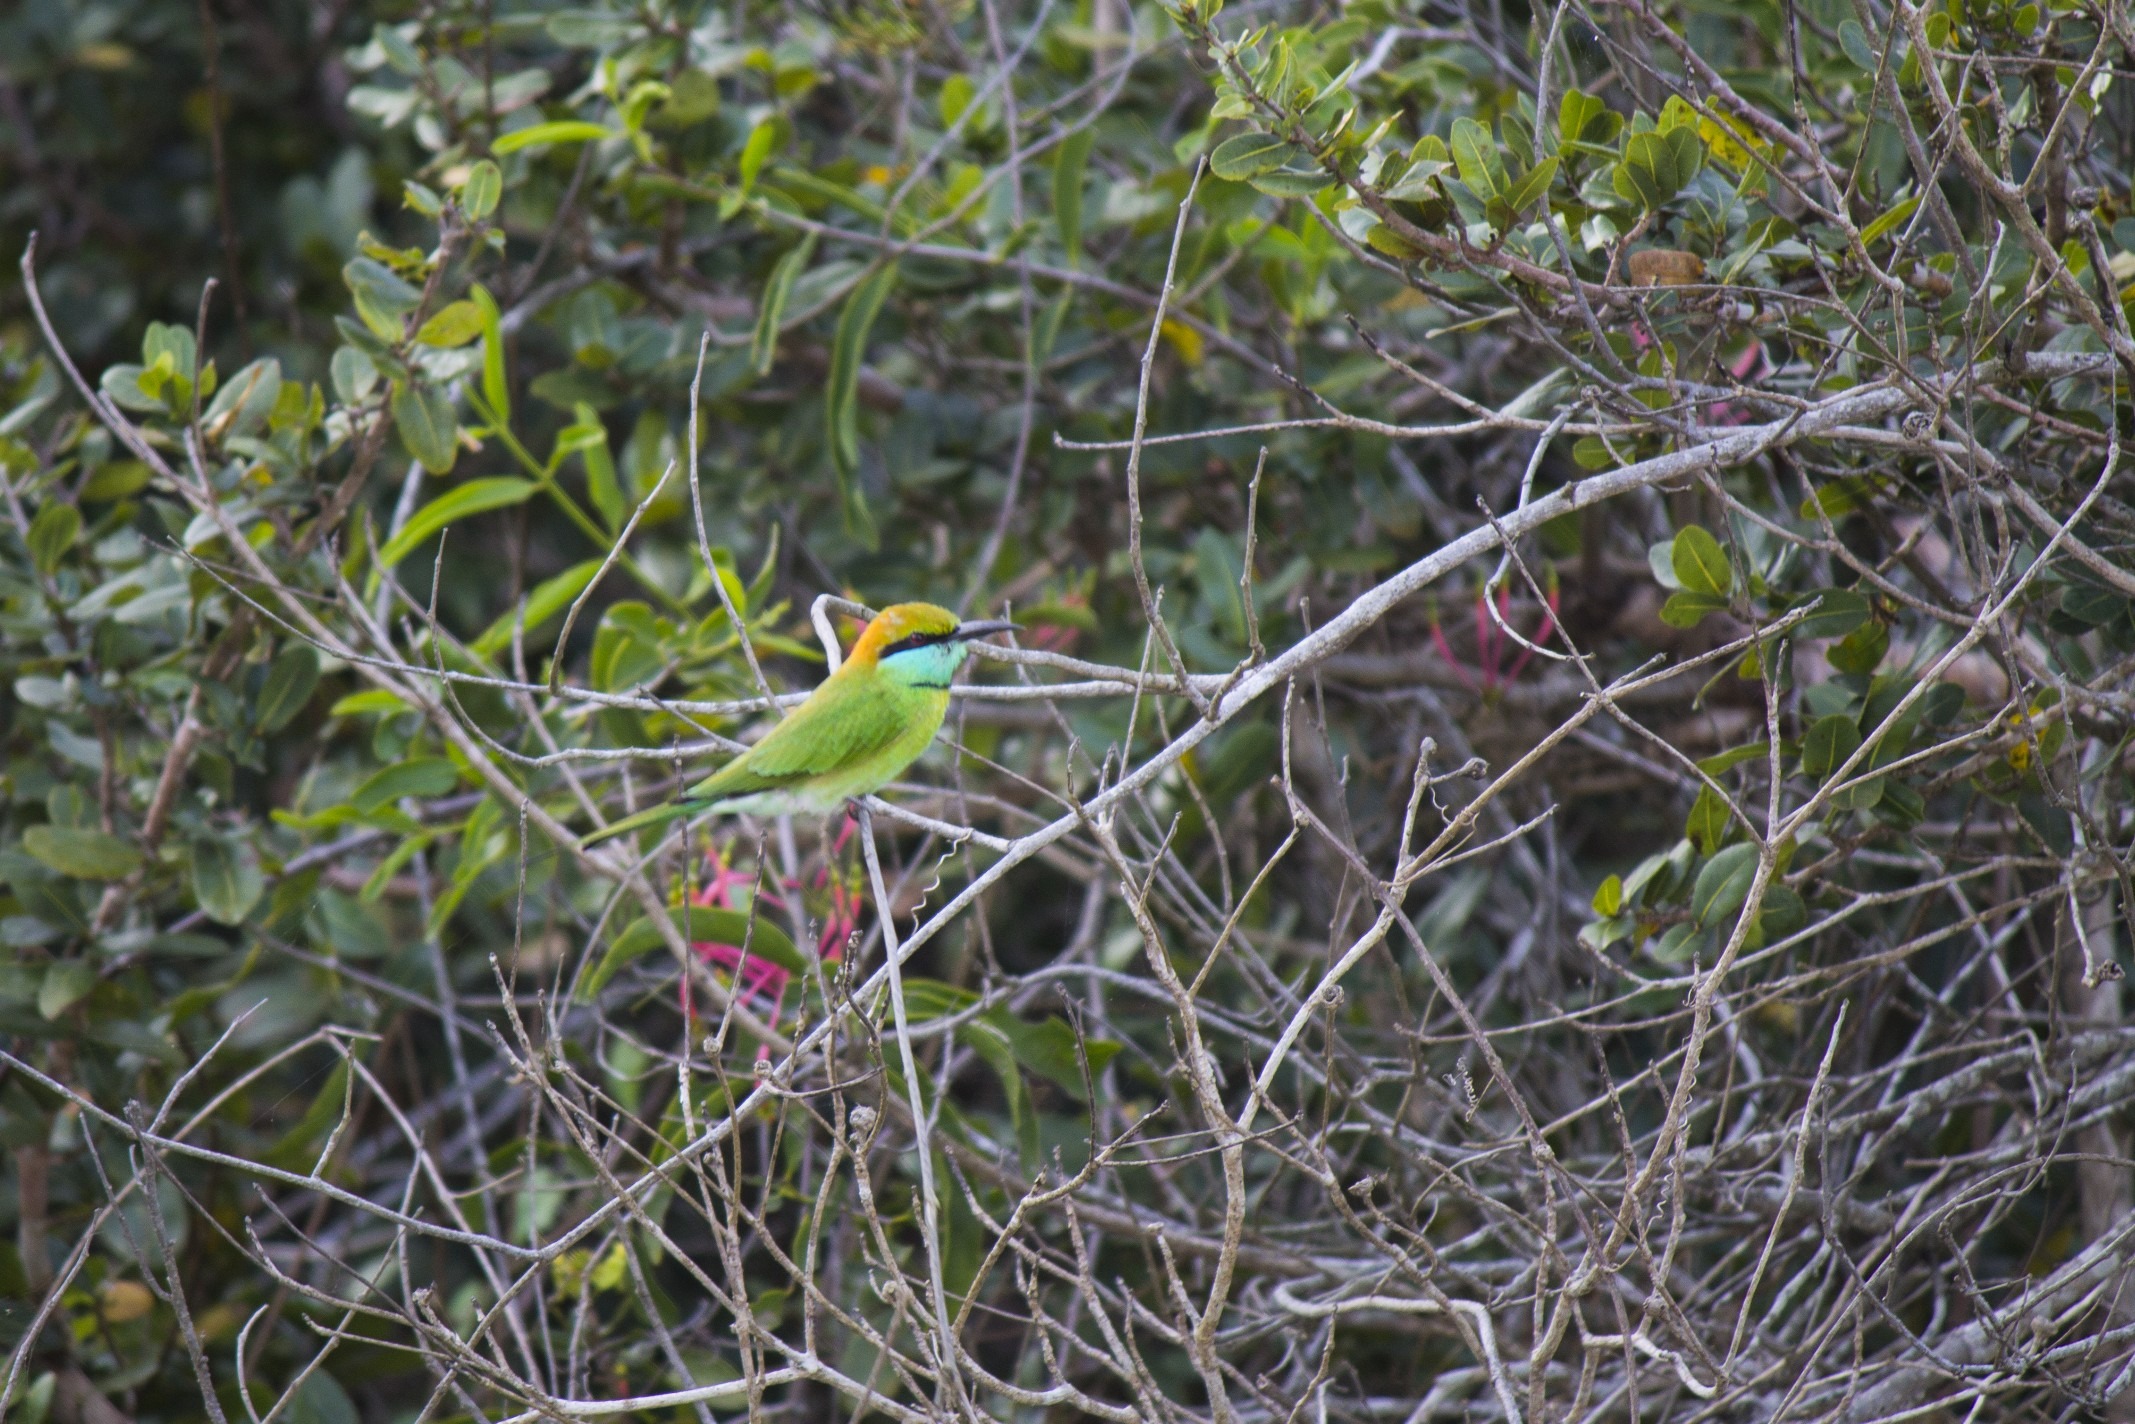
tree, nature, branch, bird, plant, leaf, flower, animal, wildlife, botany, flora, fauna, wildflower, shrub, woodland, kingfisher, green bee eater, flowering plant, land plant, merops orientalis, little green bee eater